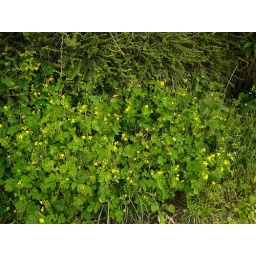
yellow flowers near l'eglise saint-hermeland guenrouet